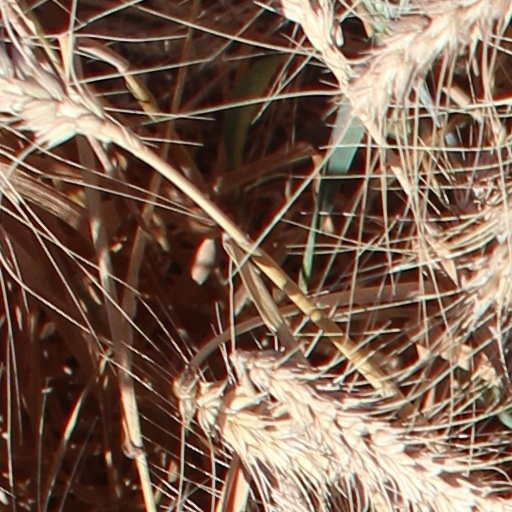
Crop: wheat